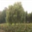
Label: willow_tree